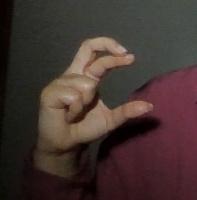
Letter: thal